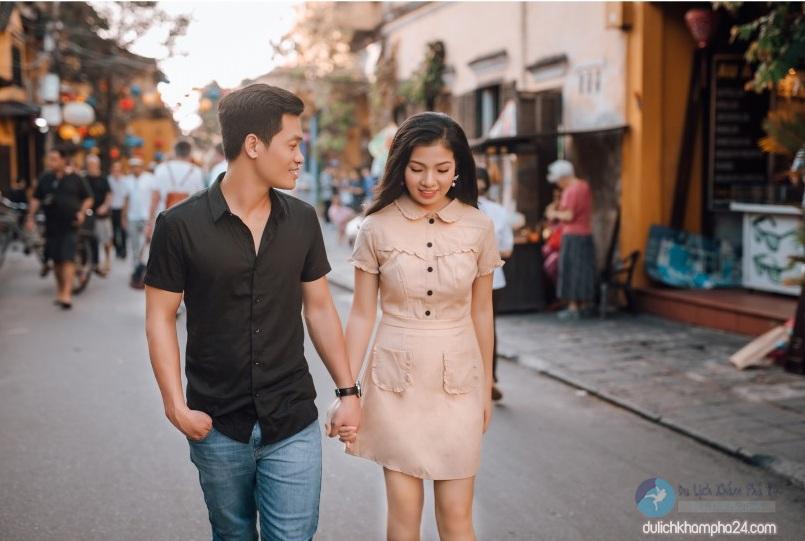
chàng trai mặc áo đen đang nhìn về phía cô gái mặc váy màu be